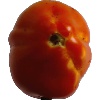
Label: Tomato 1